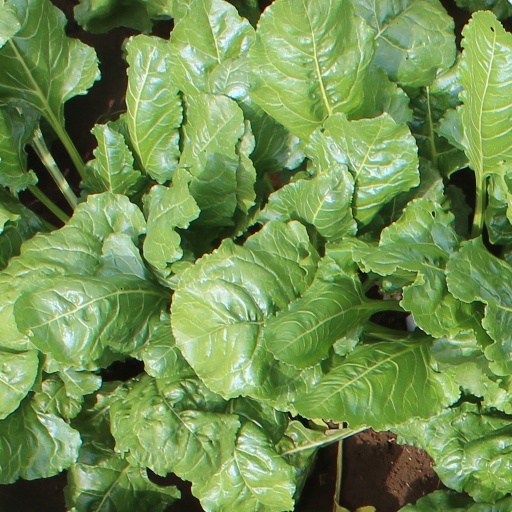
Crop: sugar beet